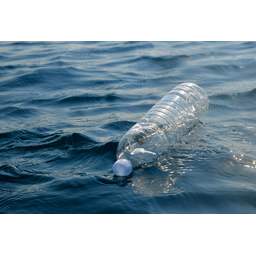
Label: bottles